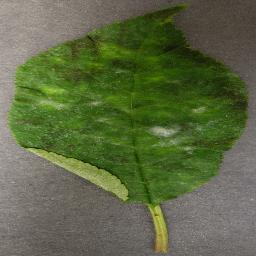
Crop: cherry
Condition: (including_sour)_powdery_mildew